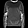
Label: Pullover